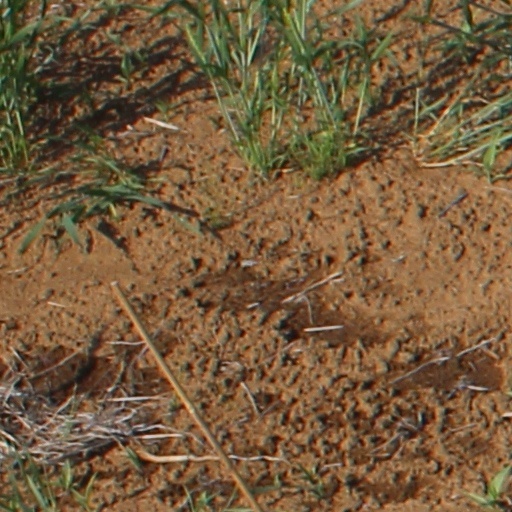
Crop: wheat